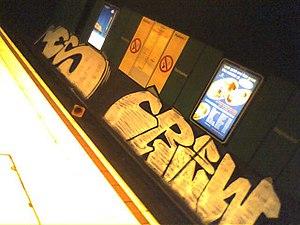
Un graffiti est une inscription exécutée sur une surface.